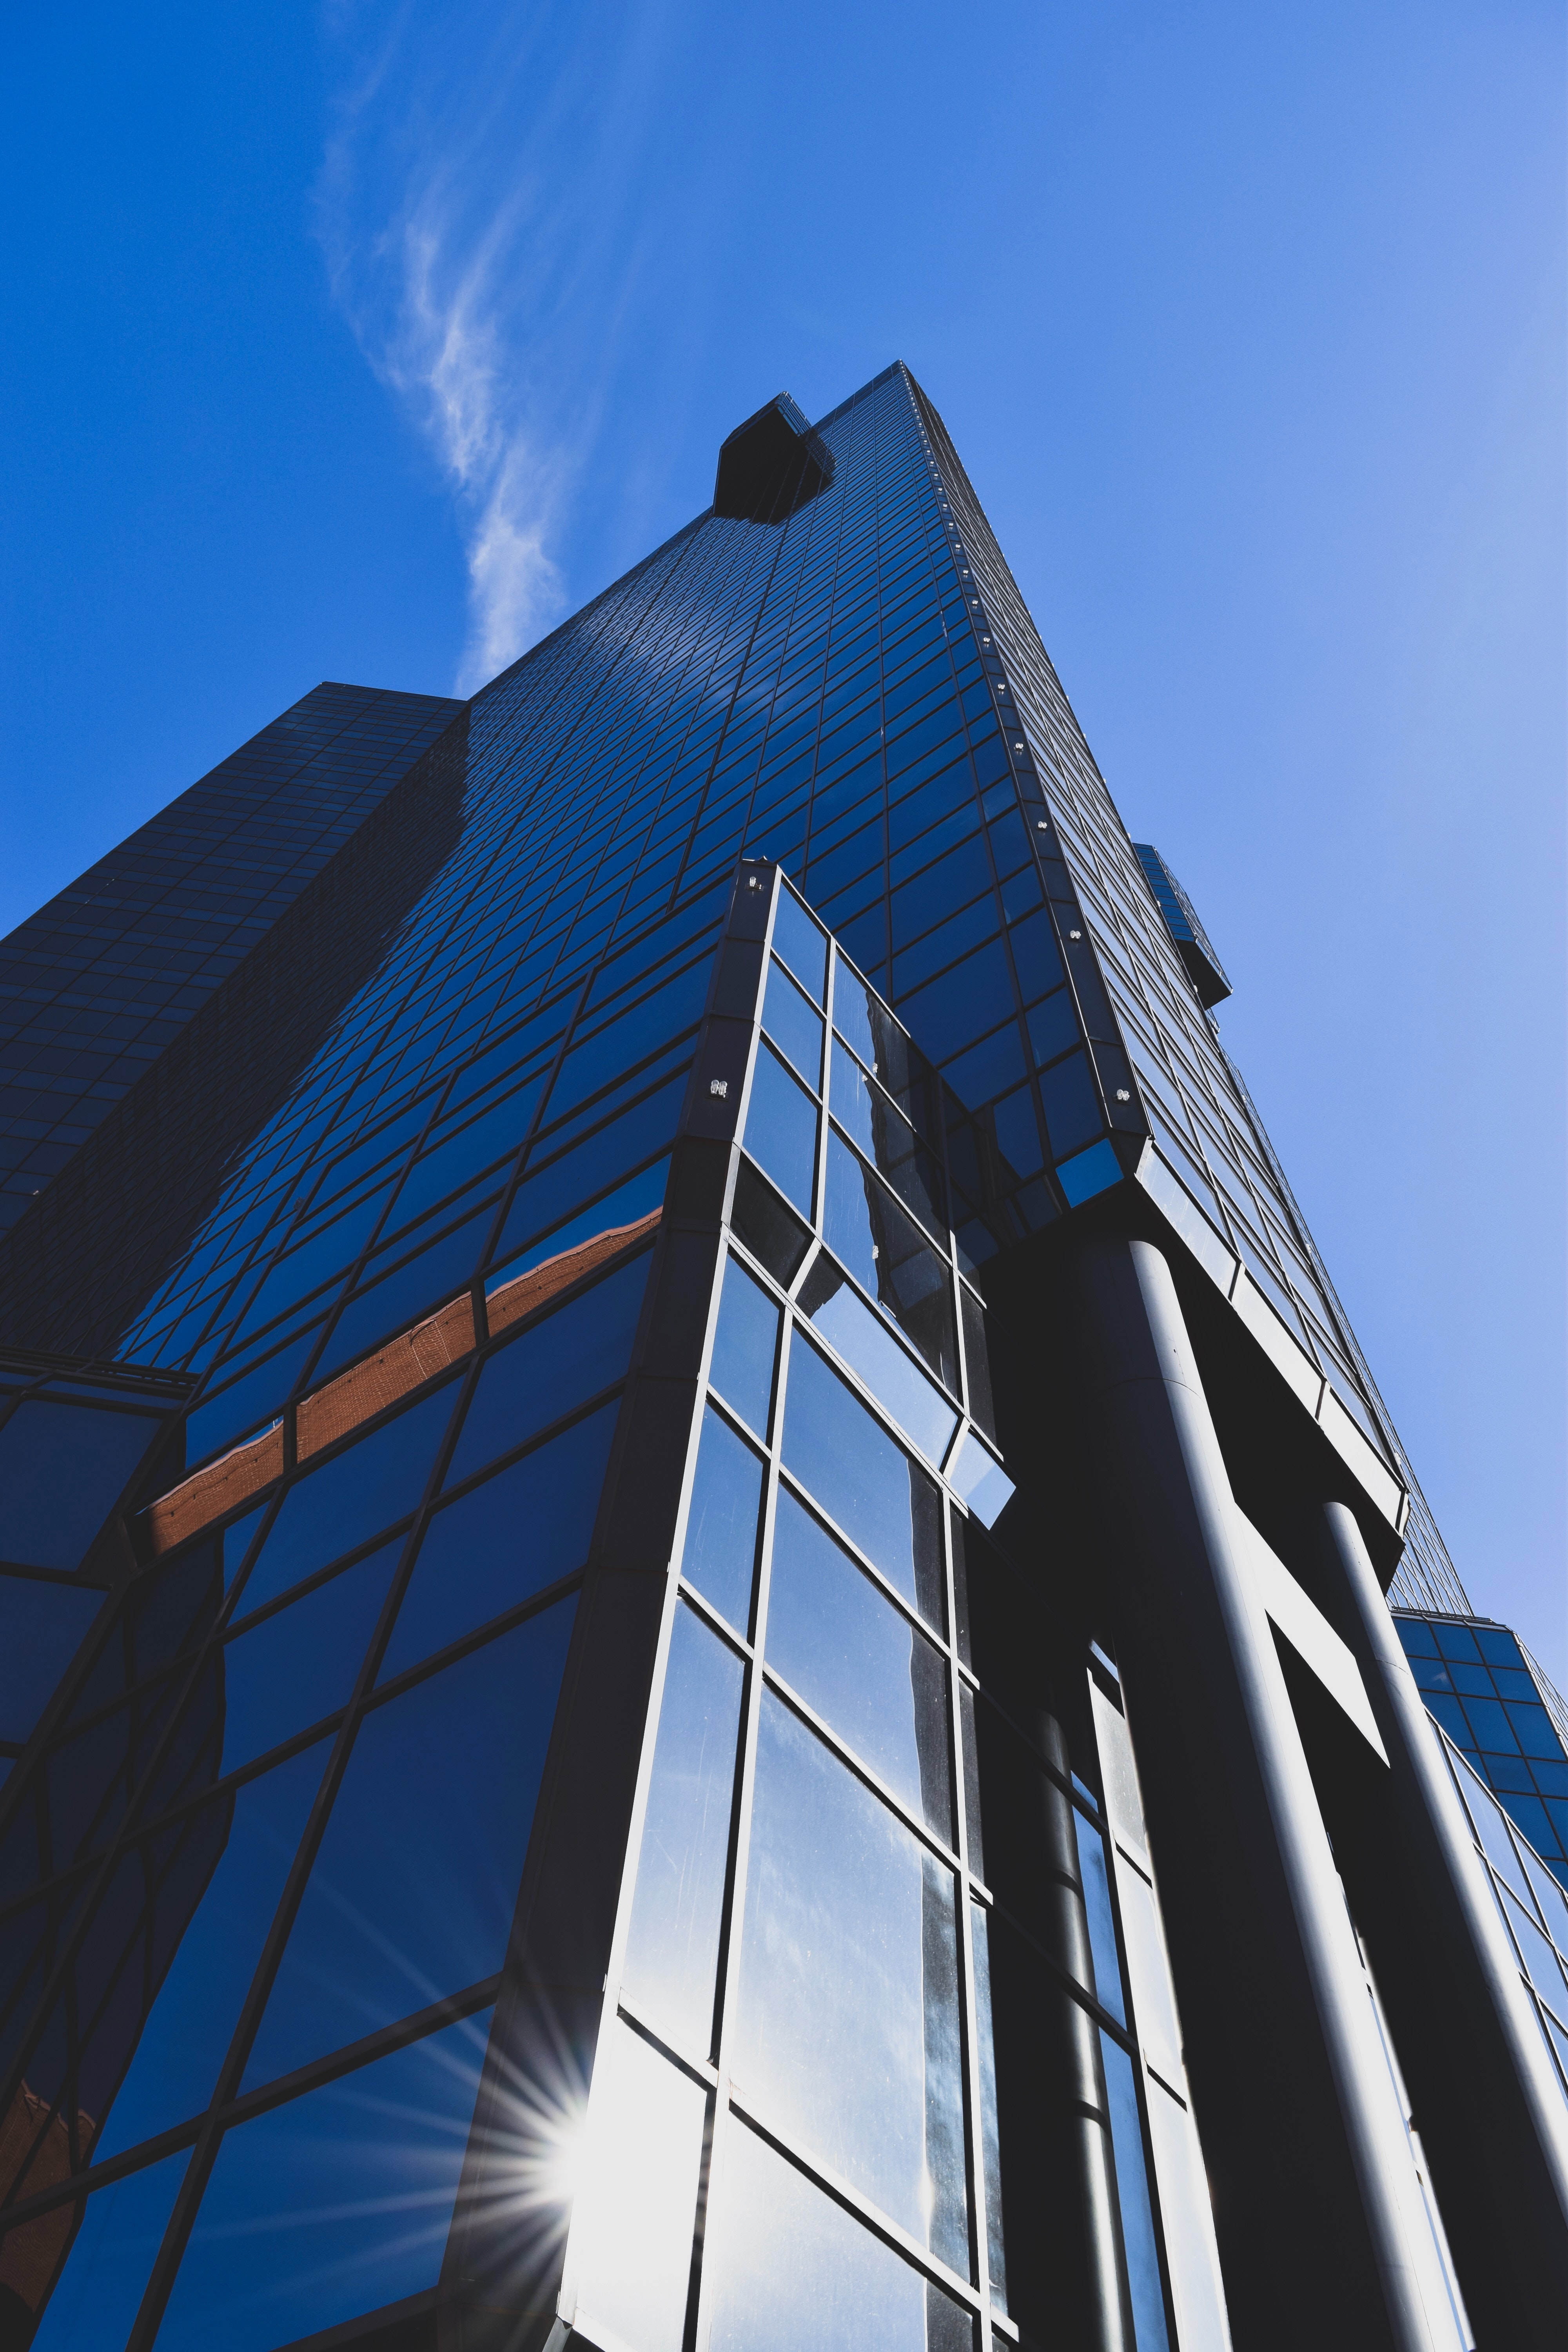
blue, architecture, daytime, sky, commercial building, building, property, metropolitan area, urban area, skyscraper, line, real estate, facade, tower block, corporate headquarters, city, tower, glass, Material property, condominium, mixed use, cloud, house, headquarters, metropolis, sunlight, window, daylighting, company, reflection, metal